Fabio Cassanelli

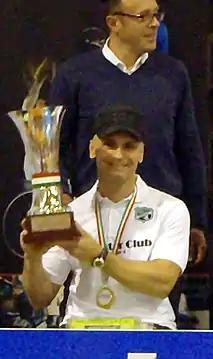
Fabio Cassanelli in 2012

Fabio Cassanelli is an Italian Table football player. He is a multiple world champion.